What We Believe but Cannot Prove

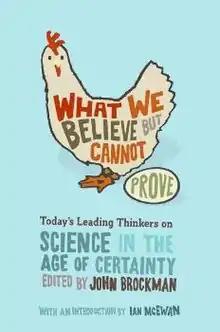

What We Believe But Cannot Prove: Today's Leading Thinkers on Science in the Age of Certainty is a non-fiction book published by Harper Perennial and edited by literary agent John Brockman that includes an introduction by novelist Ian McEwan. The book consists of responses to a question posed by the Edge Foundation, with answers as short as one sentence and as long as a few pages. Among the 107 published contributors are scientists and philosophers such as Richard Dawkins, Daniel C. Dennett, Jared Diamond, Rebecca Goldstein, Steven Pinker, Sir Martin Rees, and Craig Venter; as well as convicted sex offender Jeffrey Epstein. Some contributions were not included in the print book, including those by Benoit Mandelbrot and computer scientist John McCarthy but are among 120 responses available online.